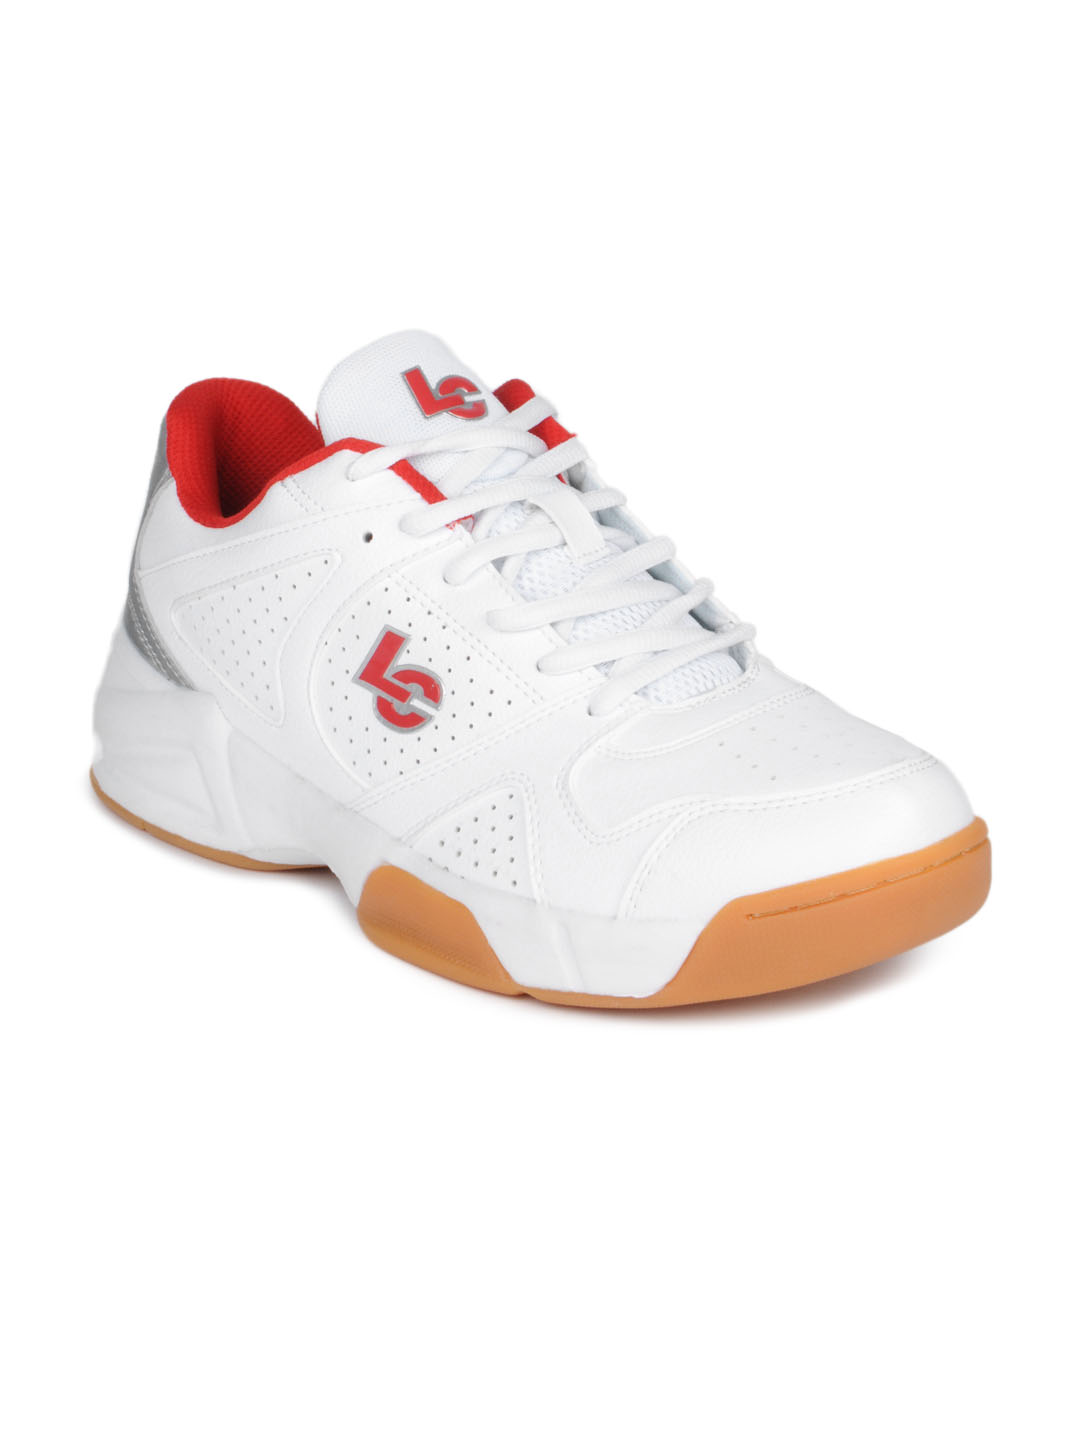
Lee Cooper Men White Sports Shoes
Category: Footwear / Shoes / Sports Shoes
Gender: Men
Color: White
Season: Fall 2012
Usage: Casual